Chef (South Park)

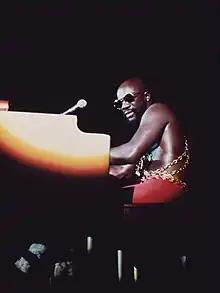
Isaac Hayes provided the voice of Chef

On January 4, 2006, Hayes defended "South Park's" style of controversial humor to "The A.V. Club" and XM's "Opie and Anthony" show, going so far as to note that although he was not pleased with the show's depiction of the Church of Scientology, of which he was a member, he "understood what Matt and Trey are doing." However, on March 13, 2006, nearly two months after suffering a stroke, Hayes was reported to have quit "South Park" over objections to the show's attitudes toward and depiction of various religions, claiming that the show had crossed the line from satire into intolerance.